Laetitia Bégué

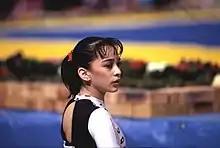
Laetitia Bégué

Laetitia Bégué (born 30 September 1980 in Monaco) is a Franco-Monegasque artistic gymnast who won the French Gymnastics Championships in 1994.